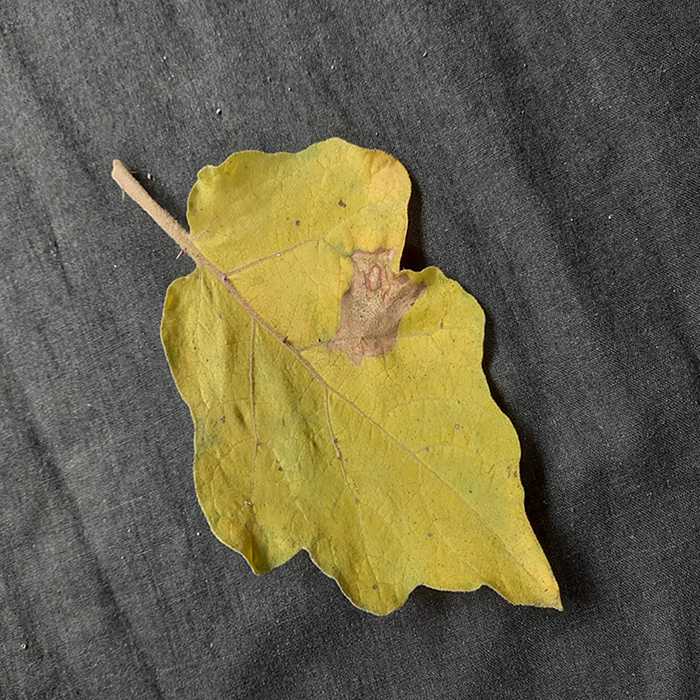
Plant: Eggplant
Label: Eggplant verticillium wilt